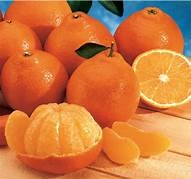
Label: mandarine